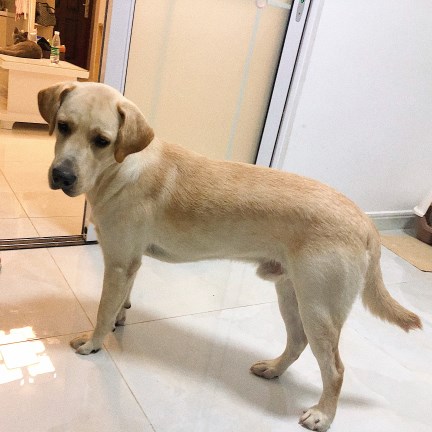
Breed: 3580-n000122-Labrador_retriever